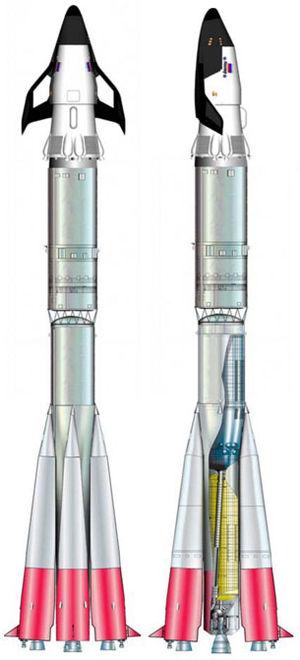
Kliper est un projet abandonné de navette spatiale russe, prévu pour remplacer le vaisseau Soyouz.